Denny Hamlin

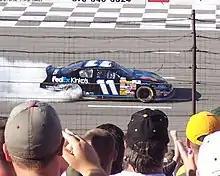
Hamlin celebrating after winning the 2006 Pocono 500

In 2004, Hamlin competed in five NASCAR Craftsman Truck Series races with EJP Racing, achieving a tenth-place finish in his debut at IRP. He then made his first ARCA RE/MAX Series start at Talladega Superspeedway, finishing third in the No. 10 Pontiac for Fast Track Racing, owned by Andy Hillenburg. Hamlin's final race of the year was at Darlington Raceway, where he made his Busch Series debut. Starting twenty-seventh due to a rainout, he finished eighth in the No. 18 Joe Gibbs Driven Performance Oil Chevrolet.